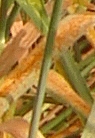
Label: Wheat___Brown_Rust